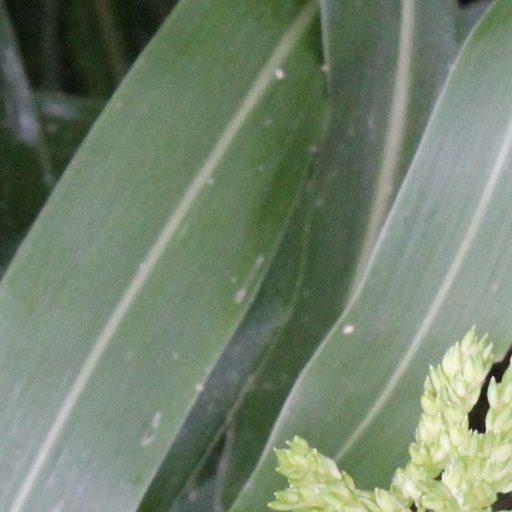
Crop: sorghum